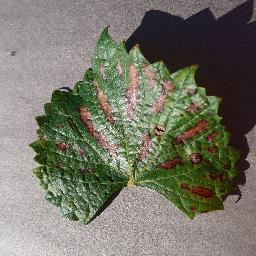
Label: Grape___Esca_(Black_Measles)